Dysert O'Dea Monastery

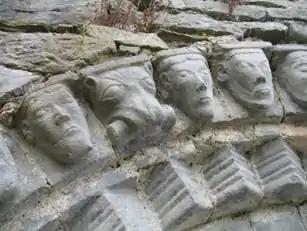
The faces on the outer arch of the doorway

Dysert O'Dea Church (Irish: "Díseart Uí Dheá" - "the hermitage of Deá") near Corofin in County Clare, Ireland stands on the site of an early Christian monastery which is thought to have been founded by St. Tola in the 8th century. Most of the present structures are from the 12th century.